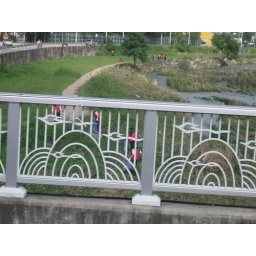
birds flying through rainbows. BUT.  Even better is the team of river cleaners in the background.